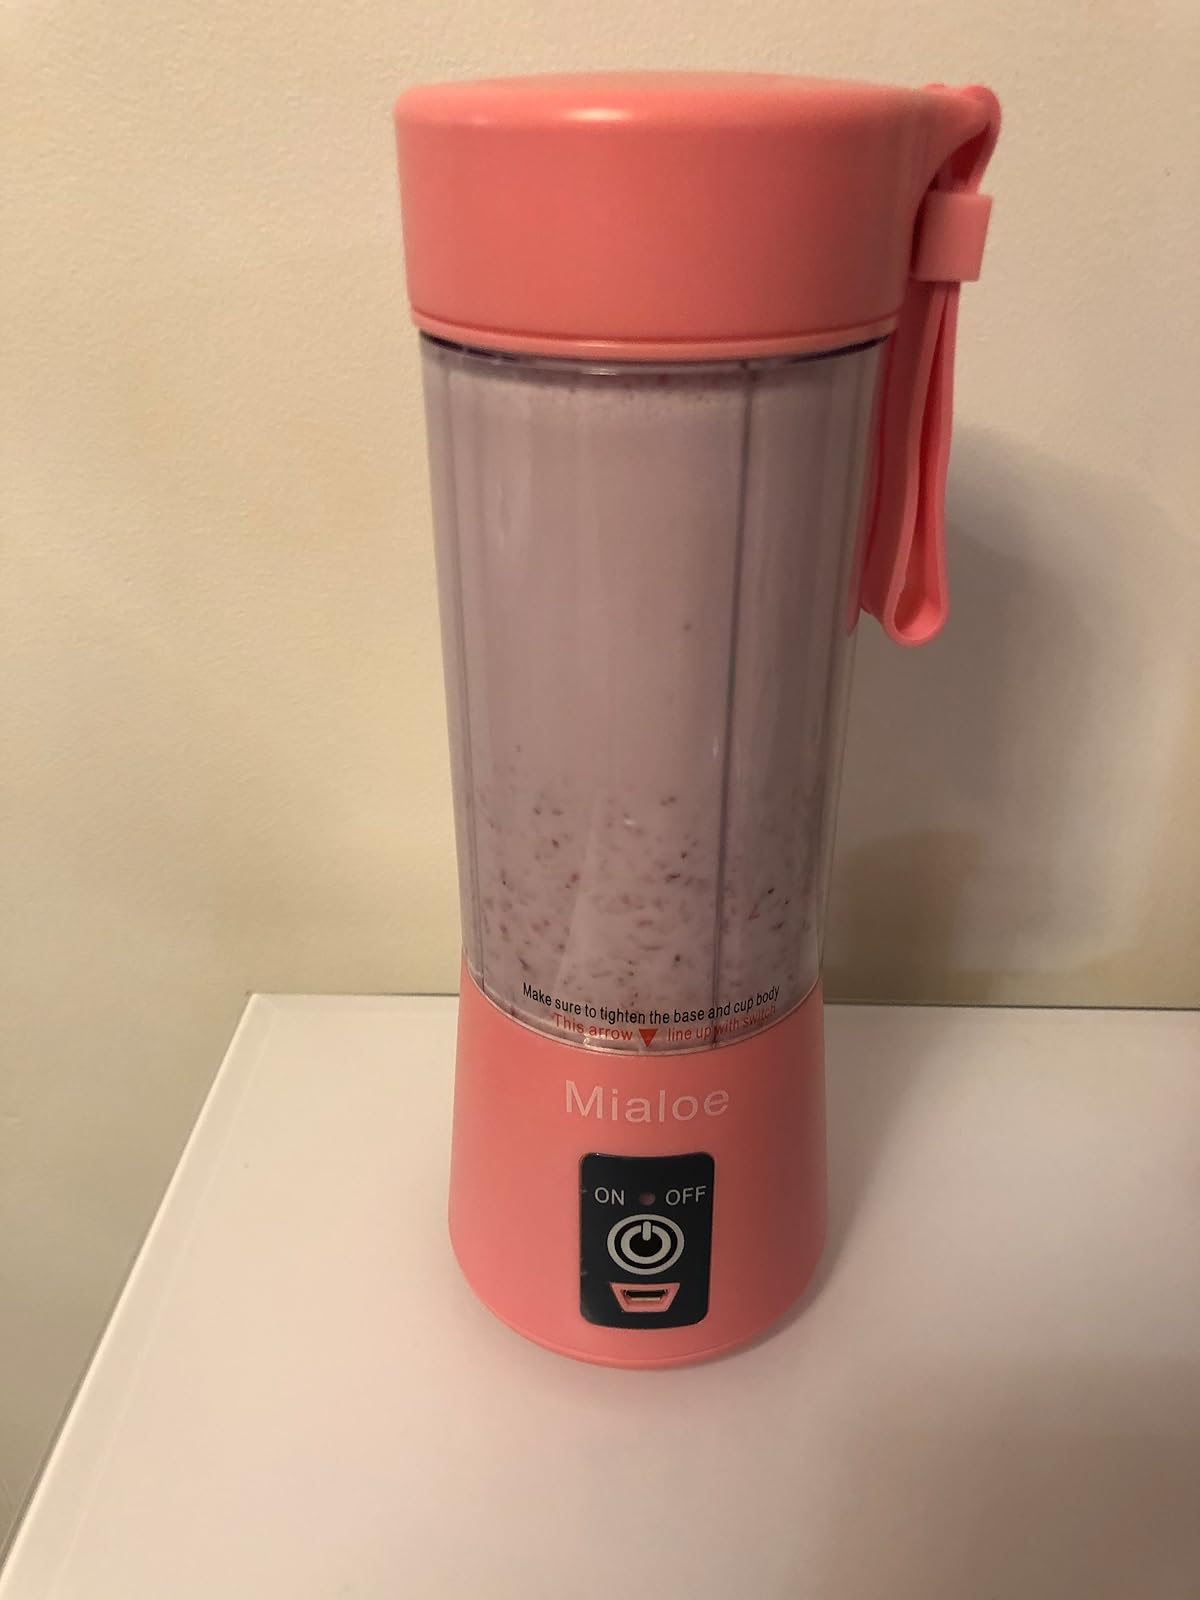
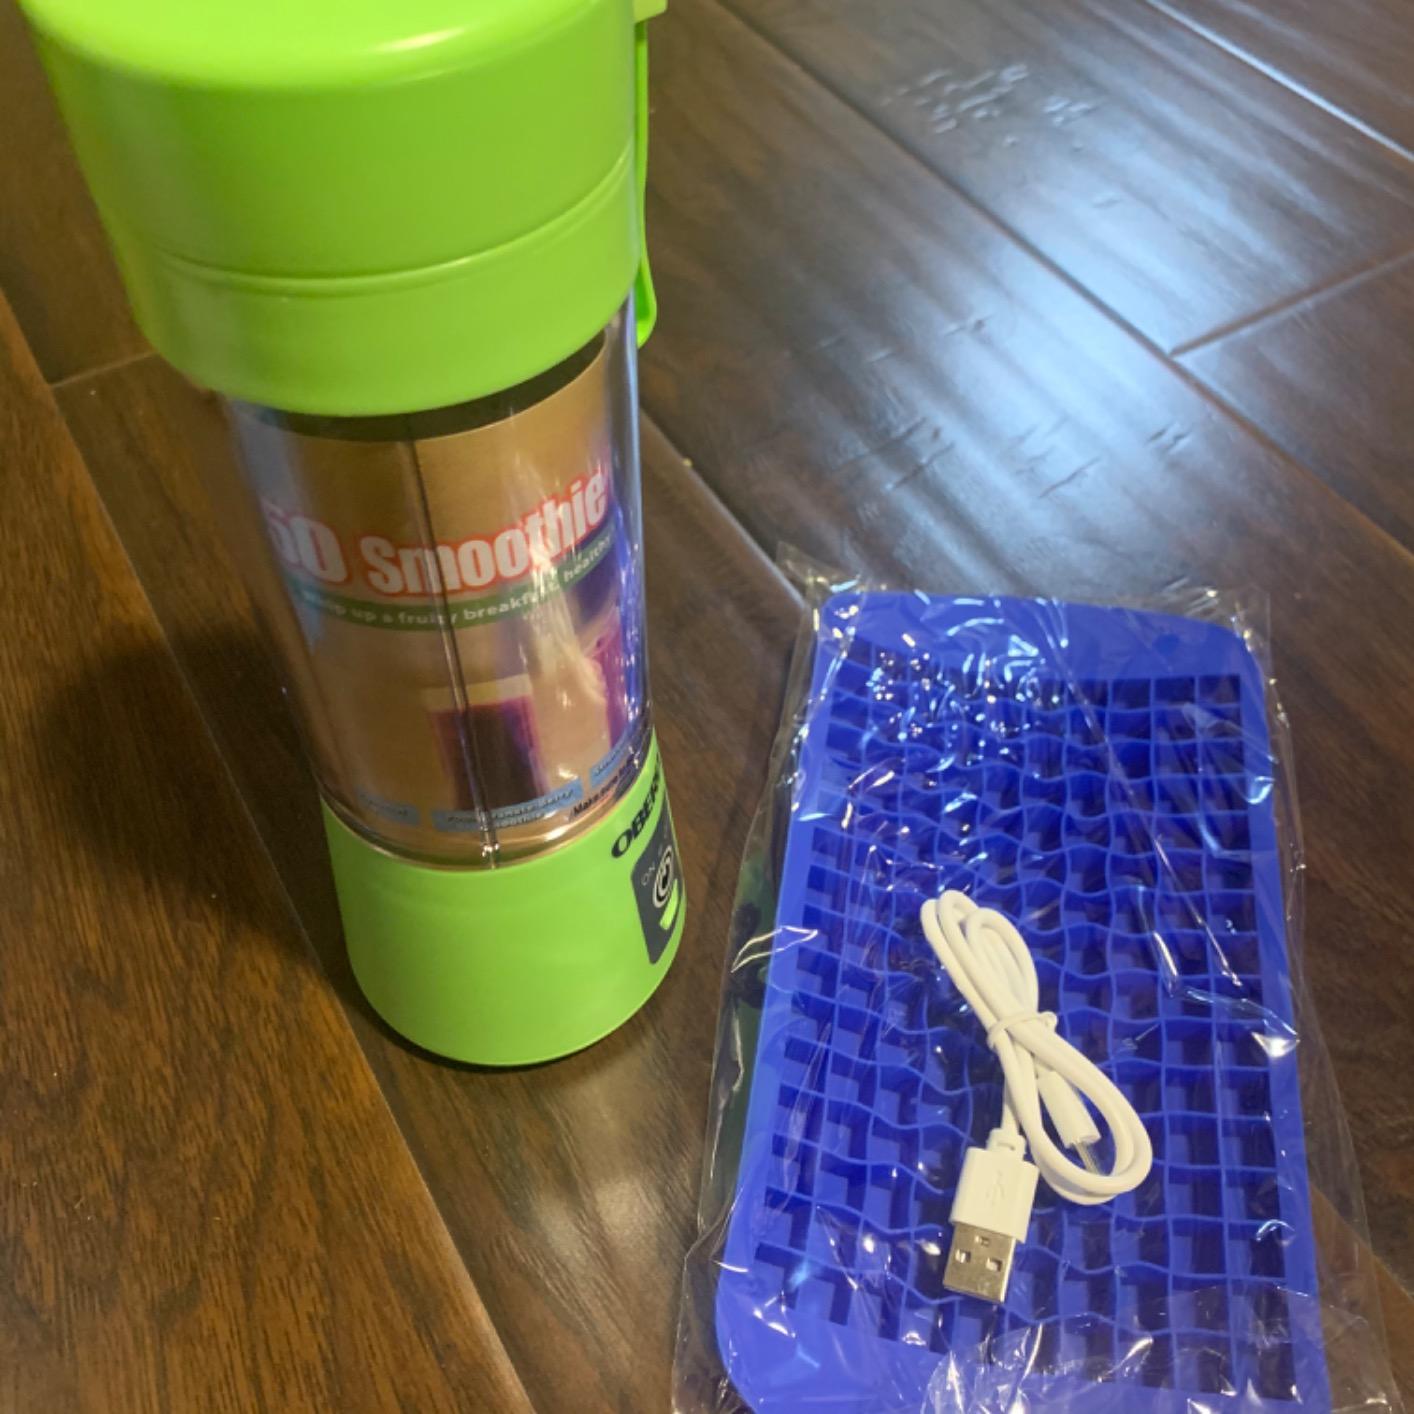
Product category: items_blender
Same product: no